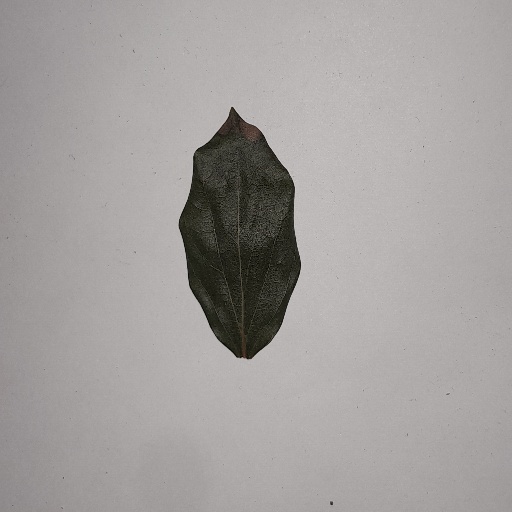
Species: Camphor
Leaf condition: Bacterial Spot